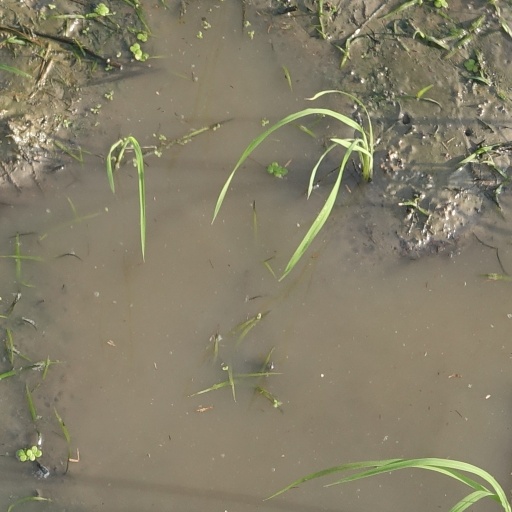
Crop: rice